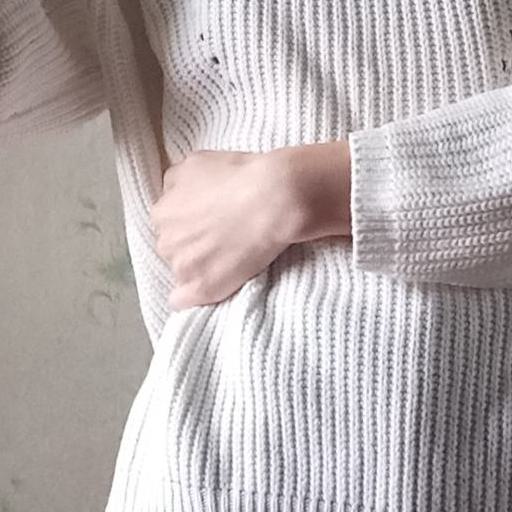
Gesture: no_gesture